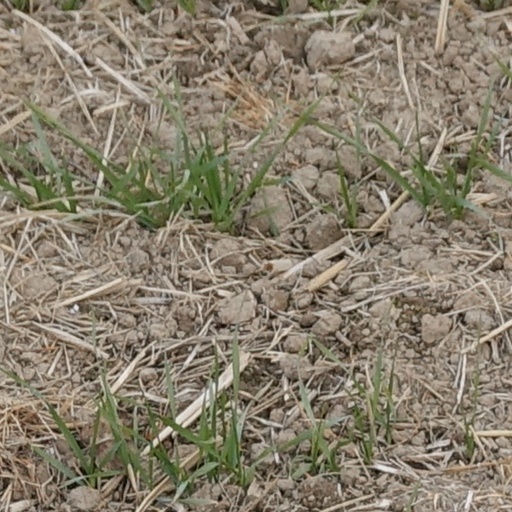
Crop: wheat